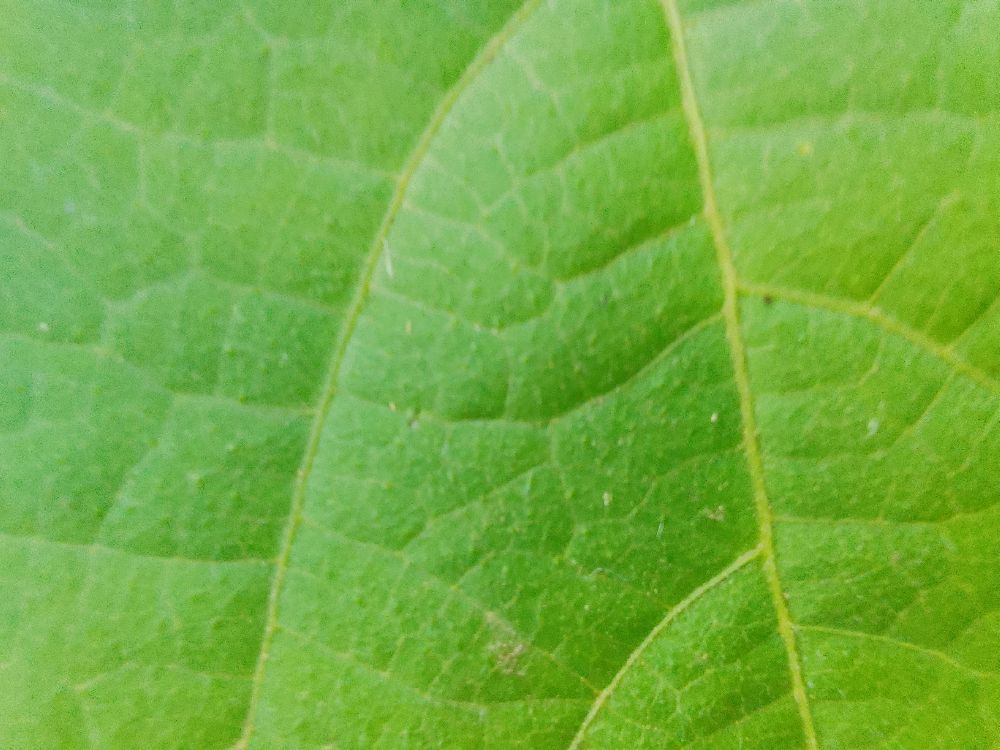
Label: healthy